Question: Please indicate a possible affordance area of the hold_bottle that can be used for holding
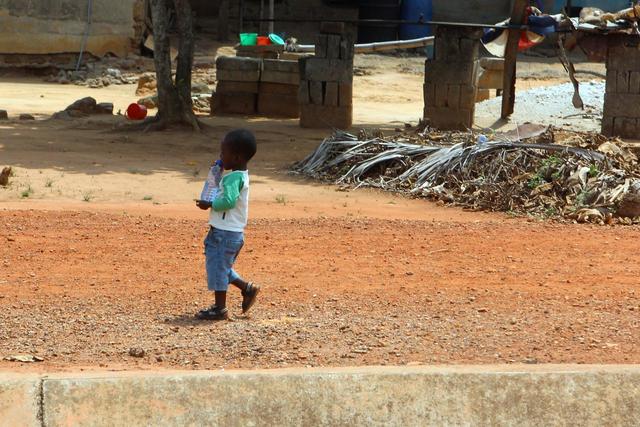
Answer: [198.828, 155.598, 223.344, 205.92]